William Turner (anatomist)

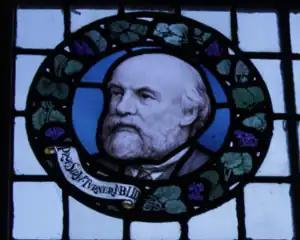
Memorial window to Prof Sir William Turner in Scottish National Portrait Gallery

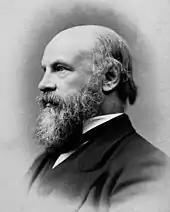
William Turner in 1881

Sir William Turner (7 January 1832, in Lancaster – 15 February 1916, in Edinburgh) was an English anatomist and was the Principal of the University of Edinburgh from 1903 to 1916.